Sergei Ivanov (cyclist)

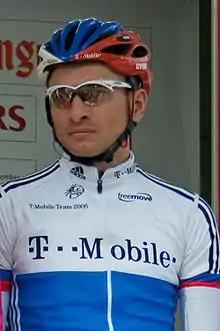
Ivanov at the 2006 Rund um den Henninger Turm

Sergei Valeryevich Ivanov (born 5 March 1975) is a former professional road bicycle racer, who competed between 1996 and 2011. Ivanov had been a member of six different teams, competing for CSKA Lada–Samara, TVM–Farm Frites, Fassa Bortolo, T-Mobile Team, and . In this time he completed in five Grand Tours, and also won six national championship titles. He also won the Tour de Pologne 1998. He finished his sports career in 2009